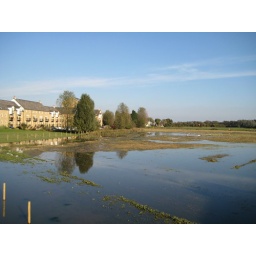
st ives still under water by the town bridge